The Rebirth of a King

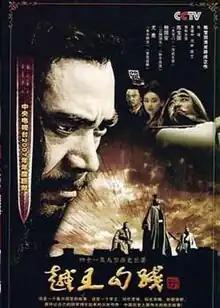
DVD cover art

The Rebirth of a King, also known as Yue Wang Gou Jian, is a Chinese television series based on the life of King Goujian in the state of Yue in the Spring and Autumn period. Directed by Huang Jianzhong, Yuen Bun and Yanyi, the series starred Chen Baoguo, Bao Guo'an, You Yong, Li Guangjie and Zhou Yang. The series was first aired on TVB in November 2006 in Hong Kong and a year later on CCTV in mainland China.